Sauropoda

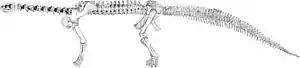
The first reconstruction of a sauropod, the skeleton of "Camarasaurus supremus". By John A. Ryder, 1877.

Sauropods were gigantic descendants of surprisingly small ancestors. Basal dinosauriformes, such as "Pseudolagosuchus" and "Marasuchus" from the Middle Triassic of Argentina, weighed approximately or less. These evolved into saurischia, which saw a rapid increase of bauplan size, although more primitive members like "Eoraptor", "Panphagia", "Pantydraco", "Saturnalia" and "Guaibasaurus" still retained a moderate size, possibly under . Even with these small, primitive forms, there is a notable size increase among sauropodomorphs, although scanty remains of this period make interpretation conjectural. There is one definite example of a small derived sauropodomorph: "Anchisaurus", under , even though it is closer to the sauropods than "Plateosaurus" and "Riojasaurus", which were upwards of in weight.